Isabelle Schad

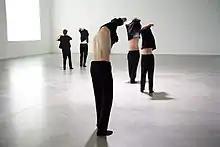
Inside Out Kindl Museum Berlin

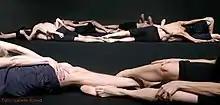
Pieces and Elements

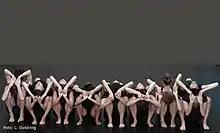
Collective Jumps

In 2007 Schad headed the mentoring project Tanztage Berlin. She also created "Bach", for two dancers, which was taken into the repertoire of the Red House Sofia, and her solo "Ohne Worte (Praticable)". Since 2008 she has collaborated with Laurent Goldring on the project "Unturtled #1–4". She also initiated community projects, including "Tüddeldüddel-Lüd", in Hamburg, which was revived for the Tanzkongress 2009.